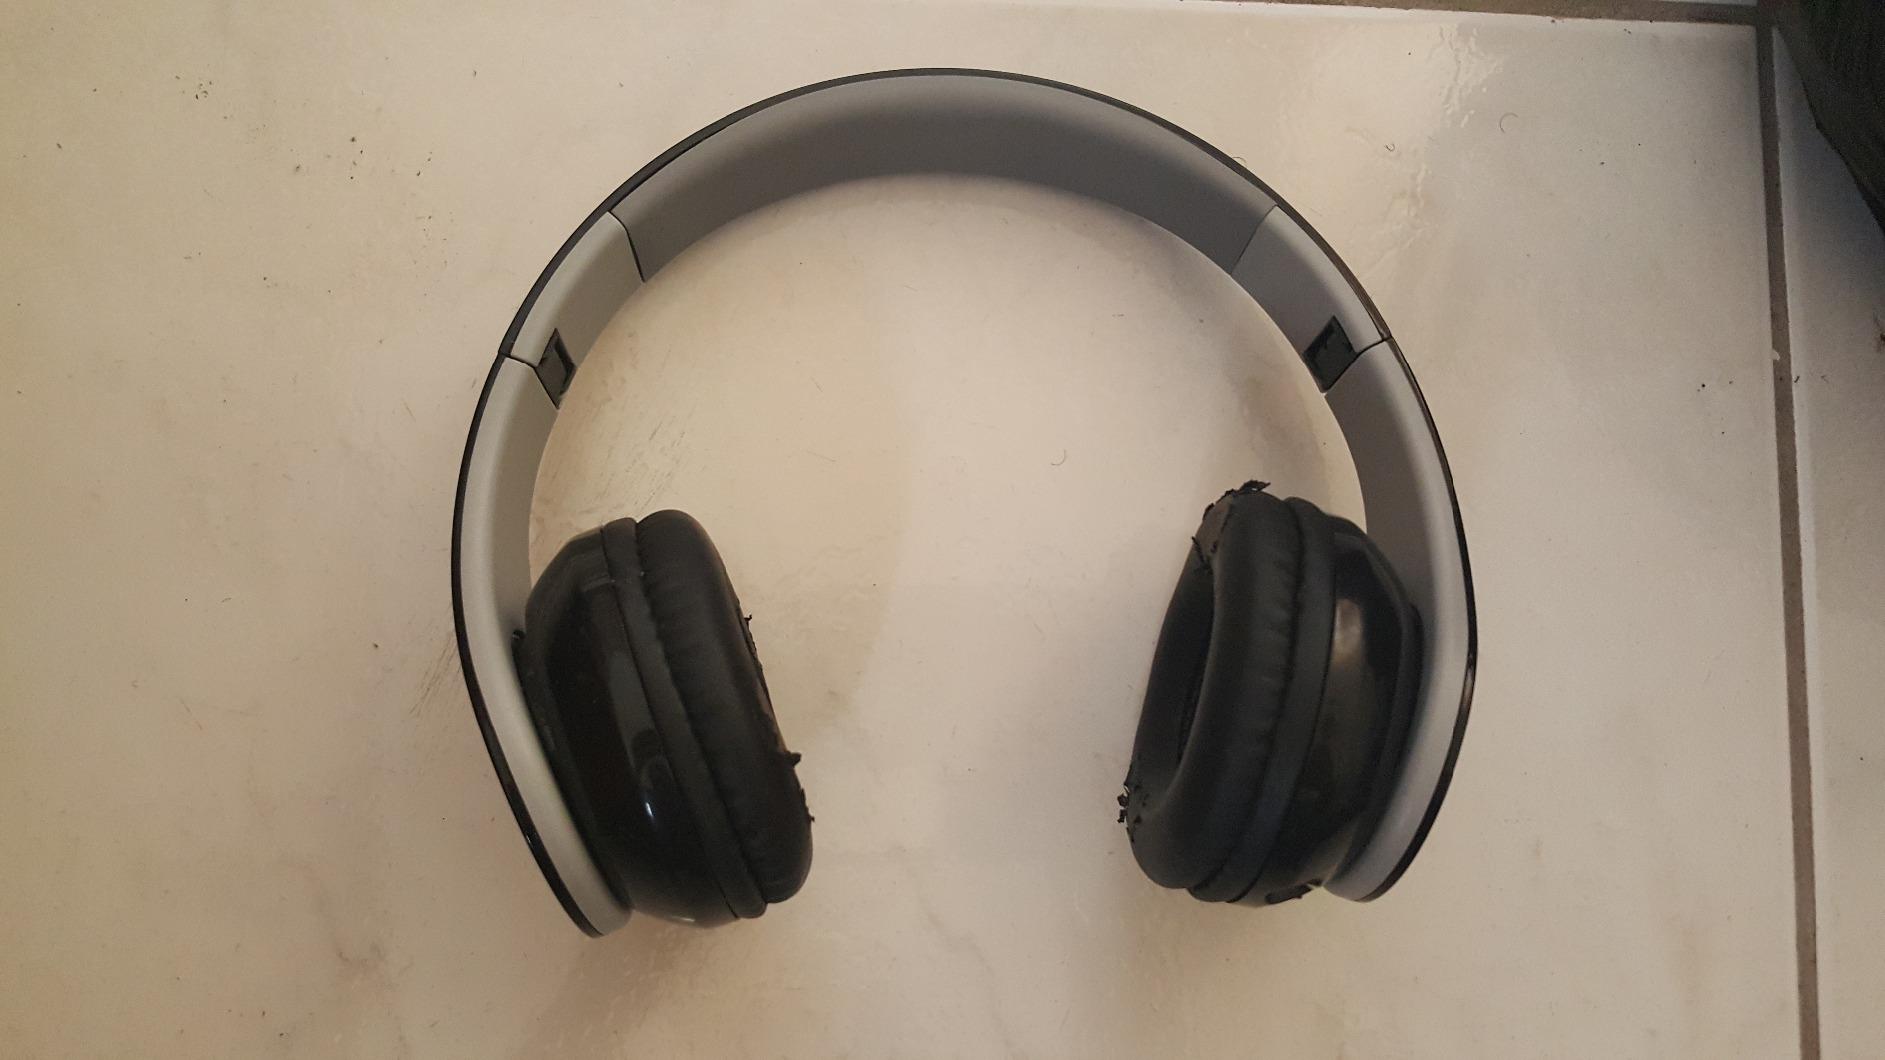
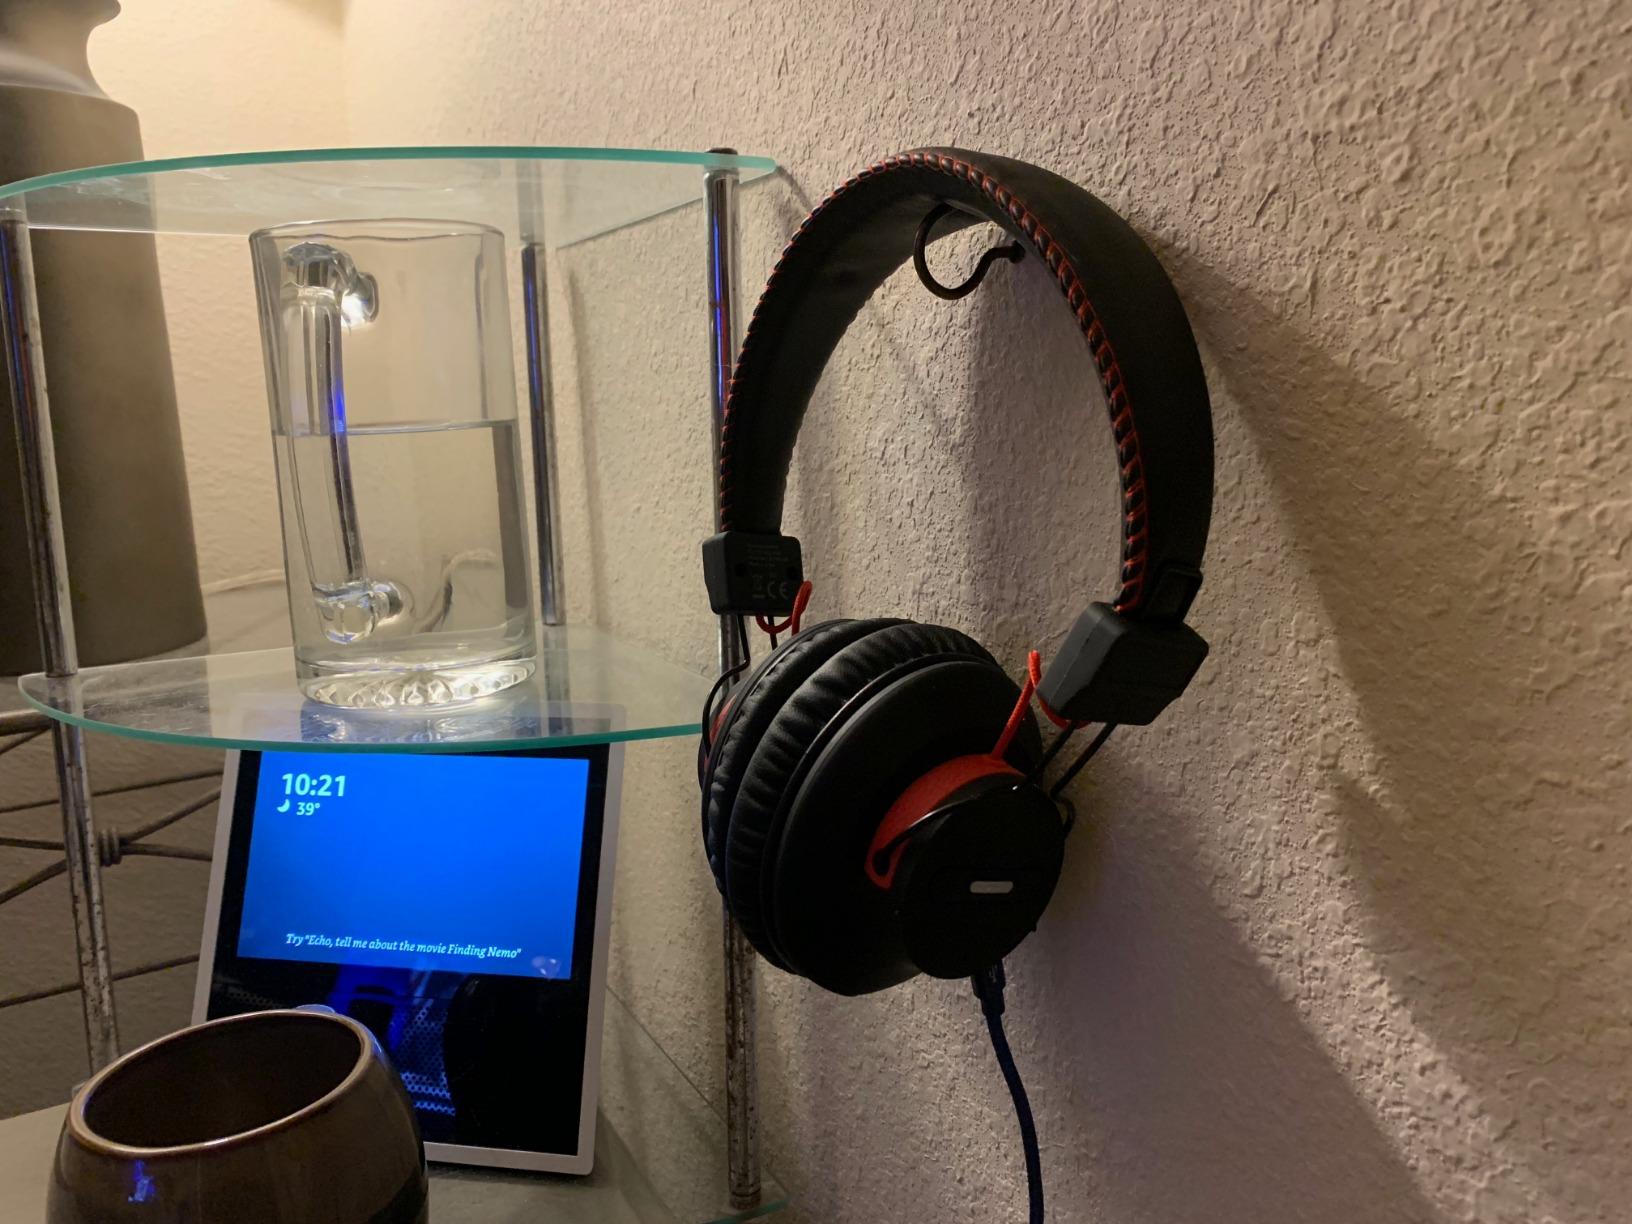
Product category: headphones
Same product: no